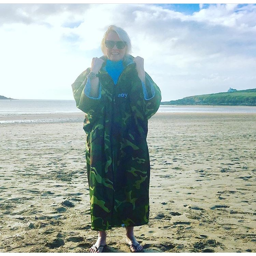
person standing by the sea